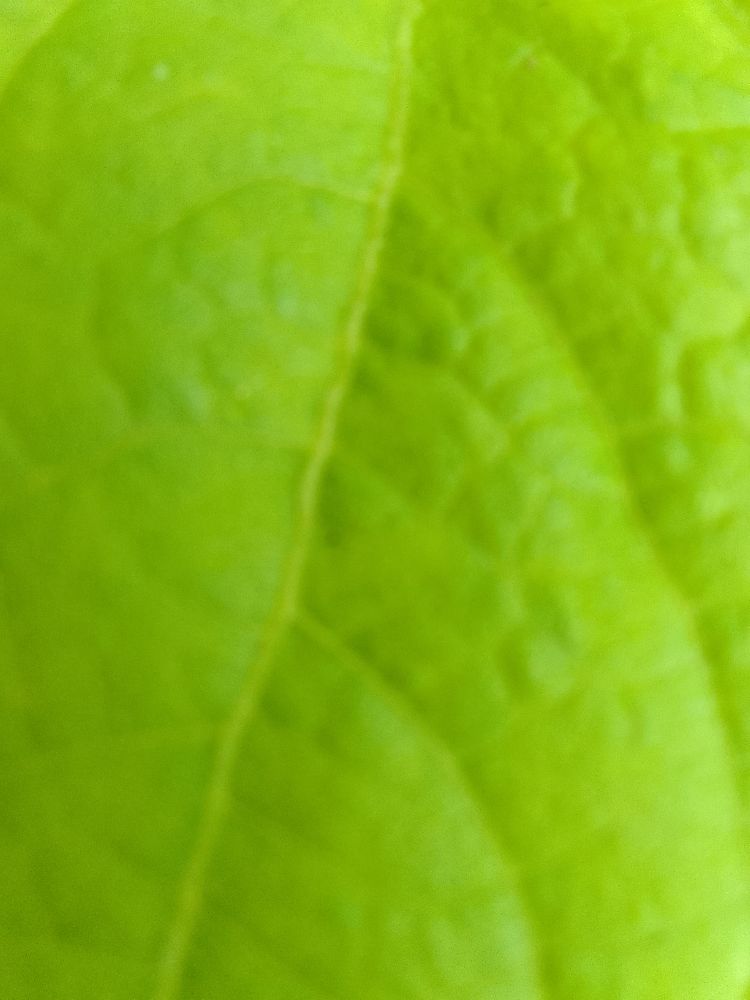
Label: healthy